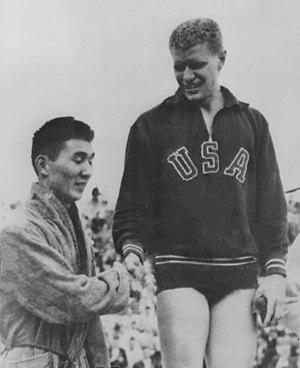
Clarke Currie Scholes est un nageur américain.